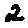
Label: 2